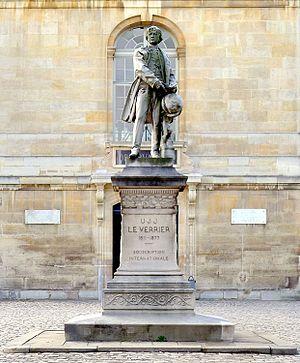
Henri Chapu (1833-1891), Monument à Urbain Le Verrier, 1889, Observatoire de Paris.
Henri Michel Antoine Chapu est un sculpteur et médailleur français, né le 29 septembre 1833 au Mée-sur-Seine et mort le 21 avril 1891 dans le 7ᵉ arrondissement de Paris.